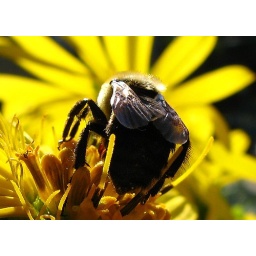
bee in yellow flower in a favorite cambridgeport garden